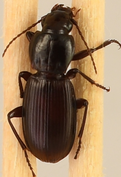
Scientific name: Pterostichus restrictus
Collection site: Rocky Mountains NEON (RMNP), plot RMNP_012